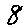
Label: 8